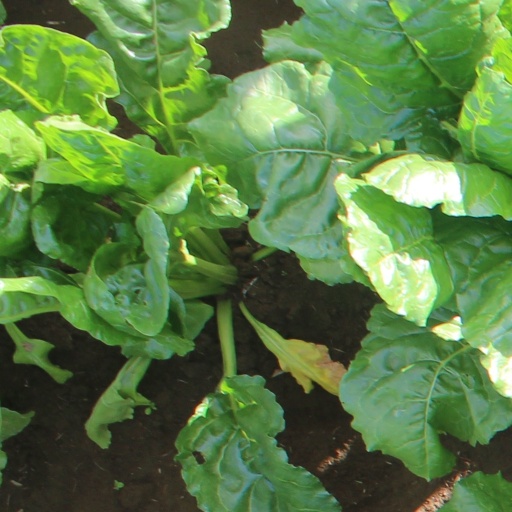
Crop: sugar beet